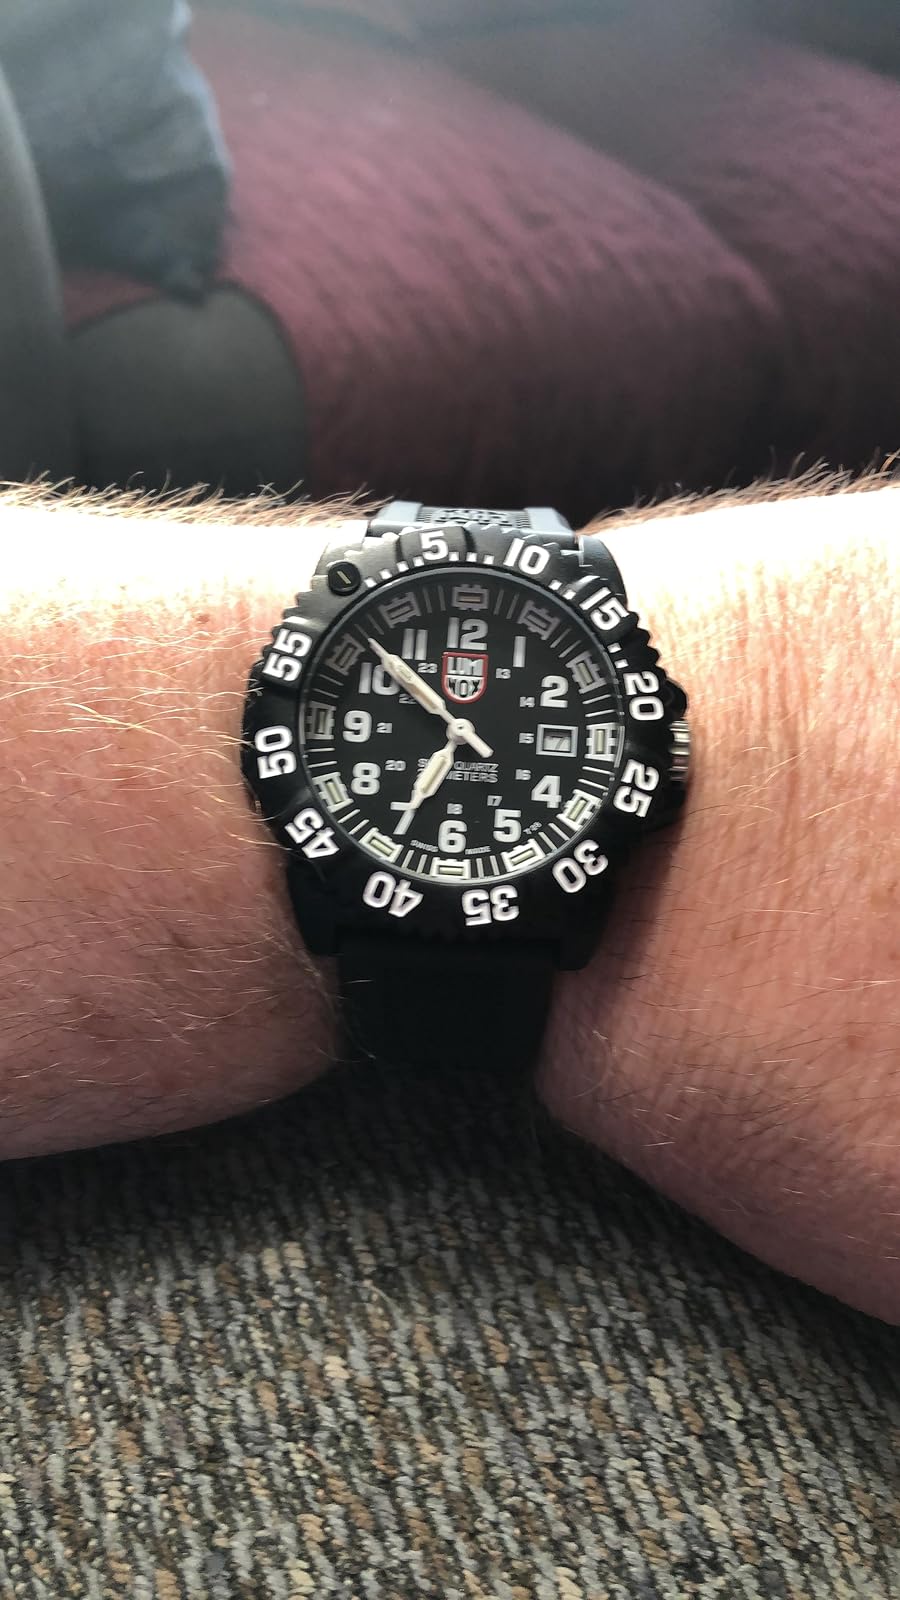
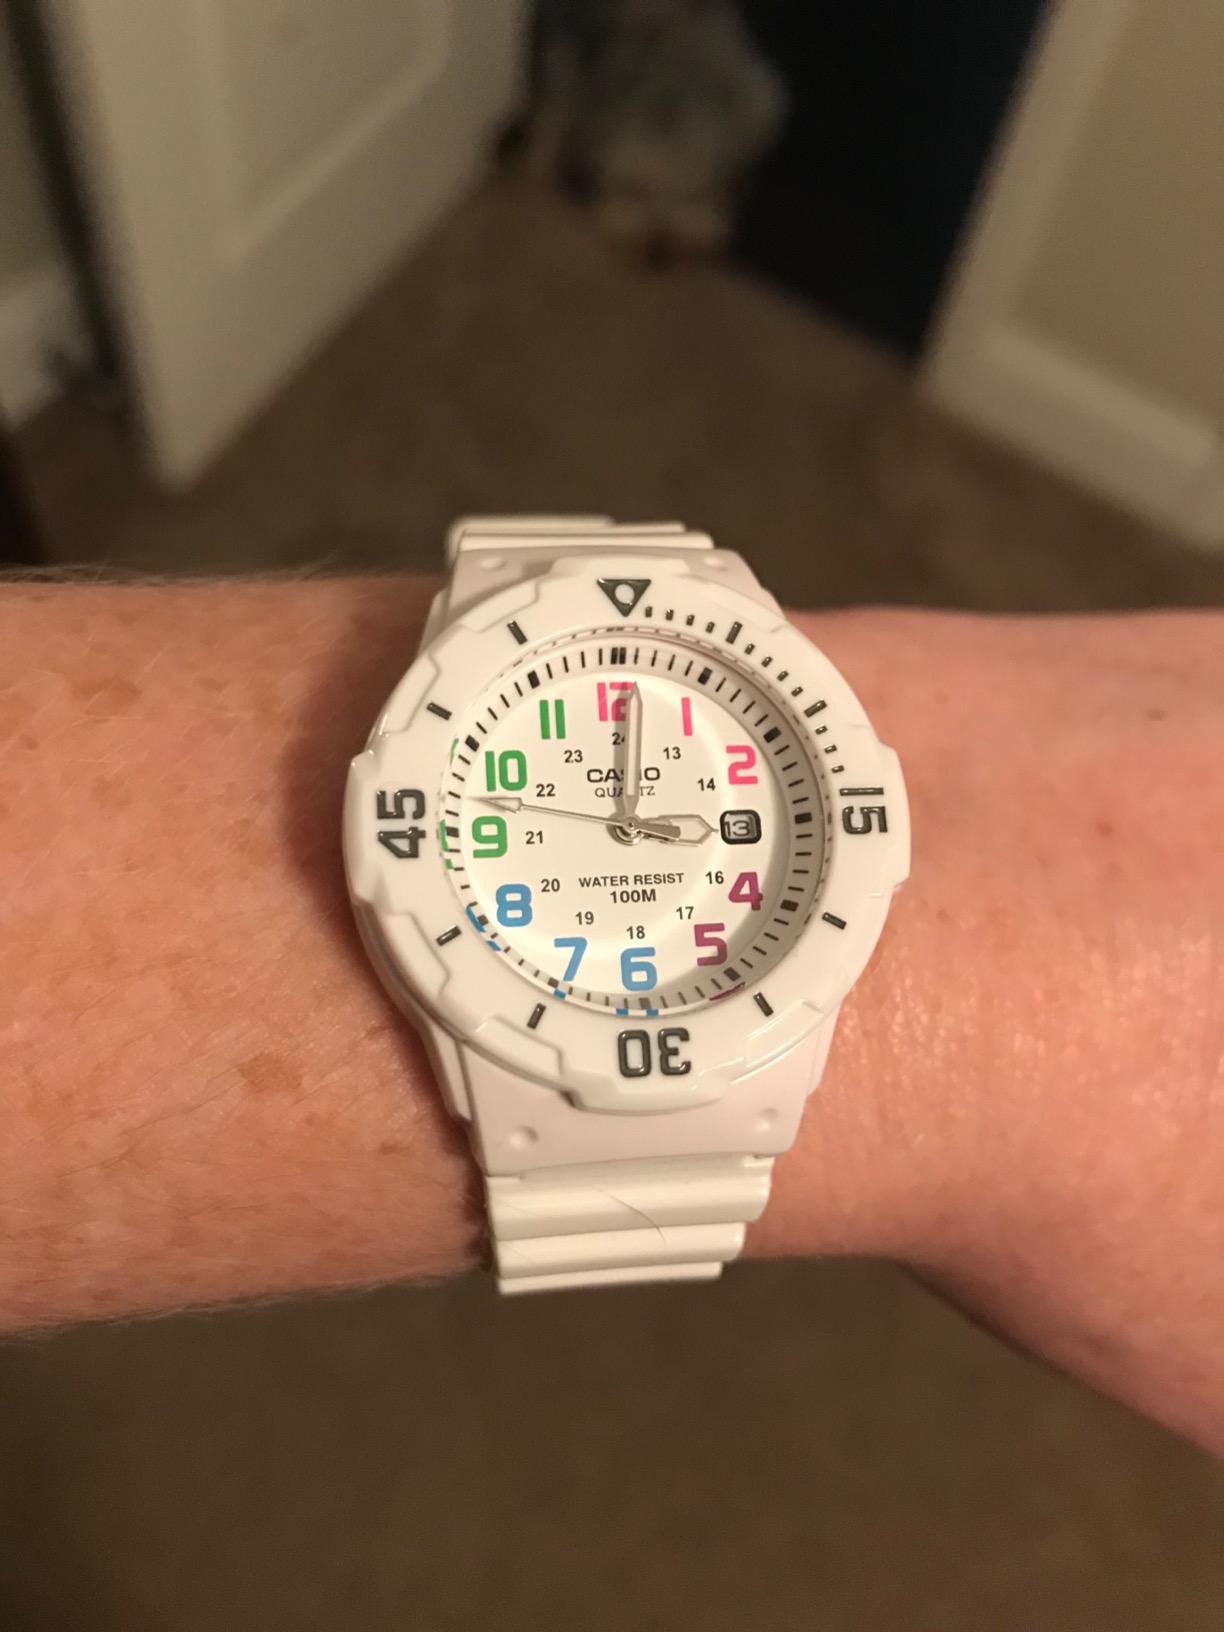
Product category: accessories_watch
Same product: no